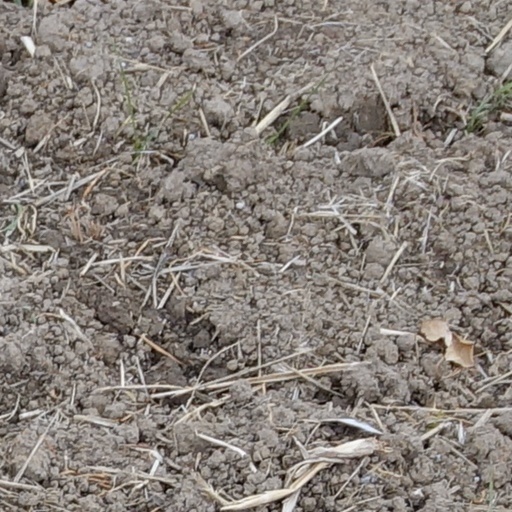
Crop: wheat